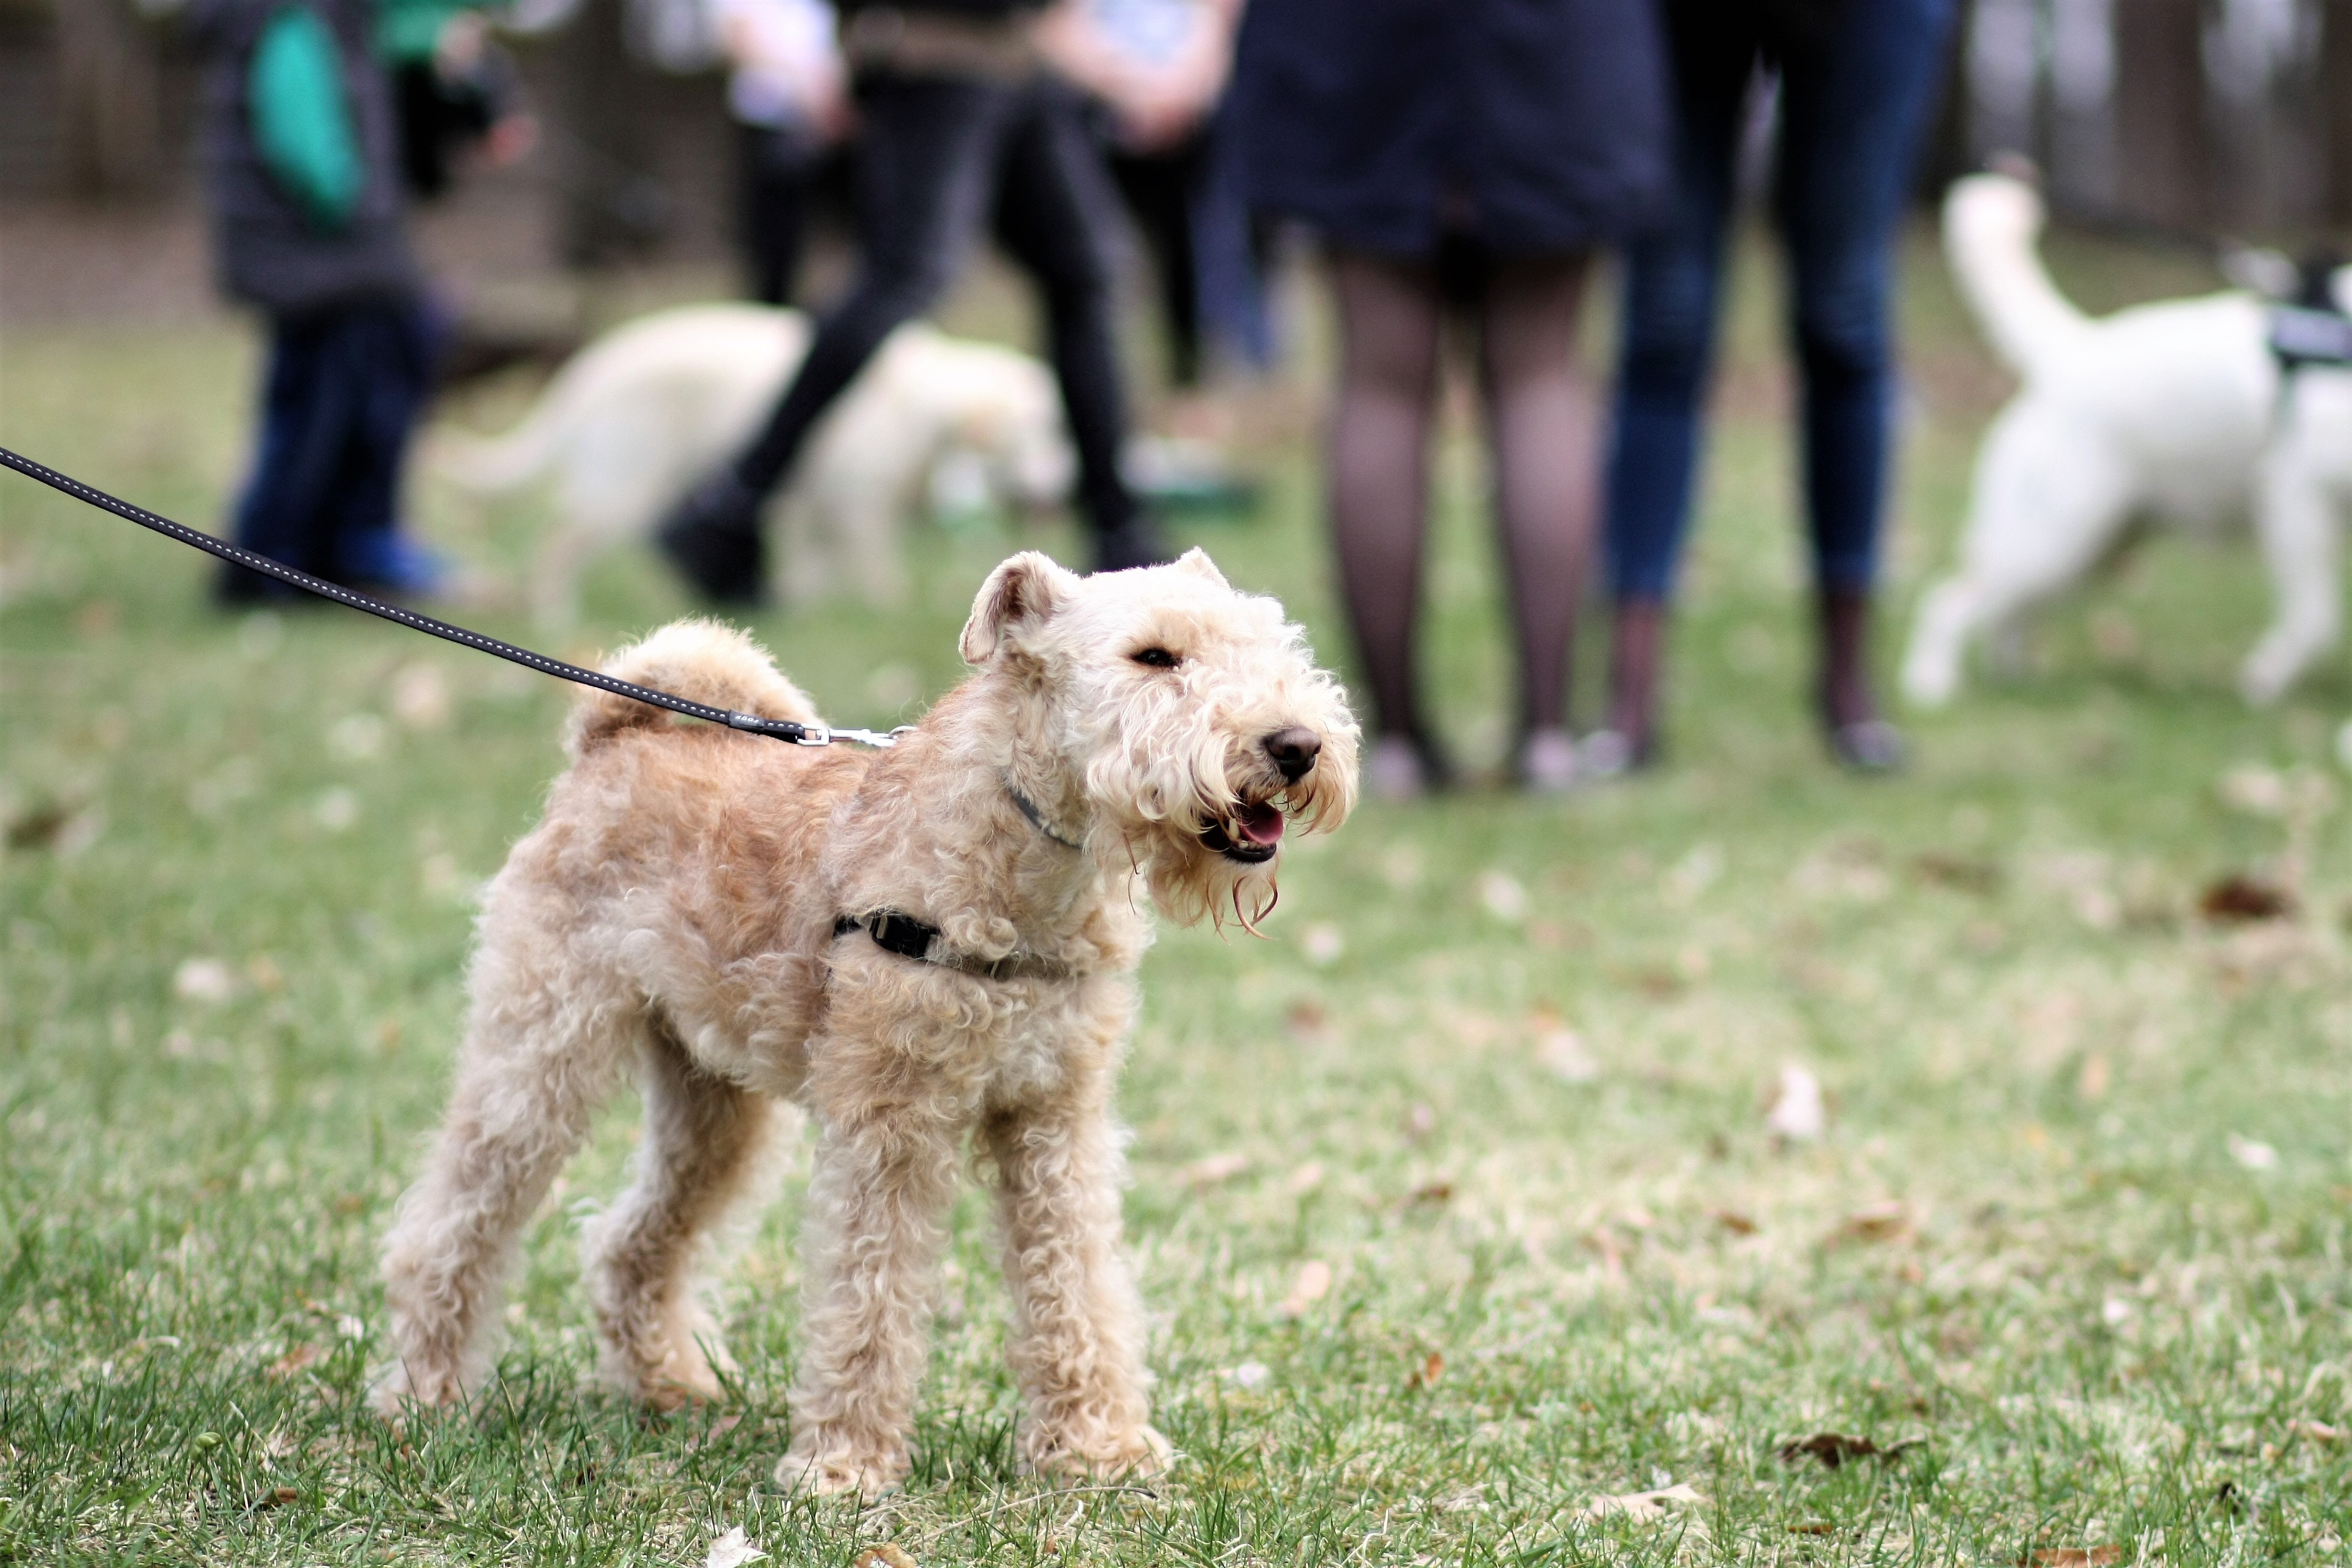
dog, mammal, vertebrate, dog breed, canidae, carnivore, terrier, wire hair fox terrier, irish soft coated wheaten terrier, lakeland terrier, irish terrier, sporting group, conformation show, companion dog, dutch smoushond, pumi, rare breed dog, Bouvier des ardennes, lagotto romagnolo, sporting lucas terrier, Working terrier, small terrier, airedale terrier, briquet griffon vend en, leash, tail, fox terrier